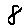
Label: 8